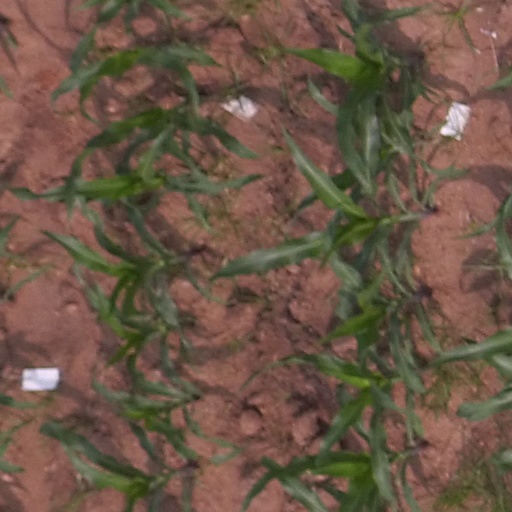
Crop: maize; corn